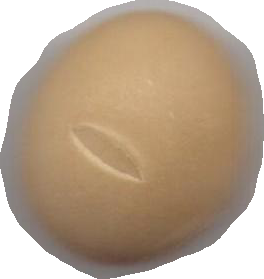
Variety: Dega